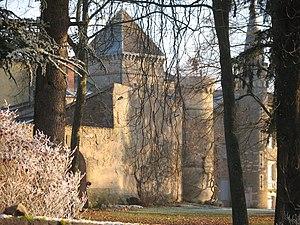
Le château de Saint-Point, aussi appelé château de Lamartine, est situé sur la commune de Saint-Point en Saône-et-Loire, à flanc de pente, à proximité de l'église. Son propriétaire le plus illustre fut le poète Alphonse de Lamartine.